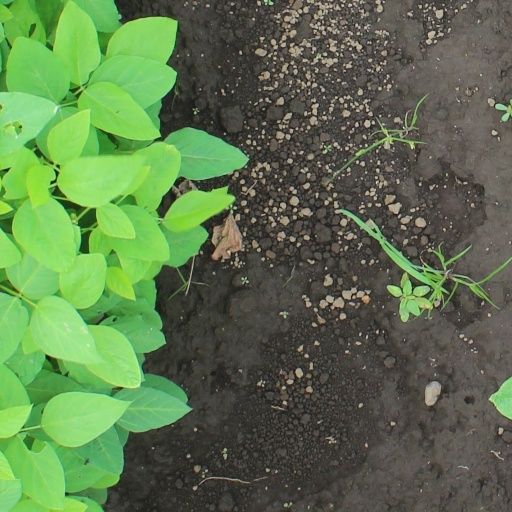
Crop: soybean